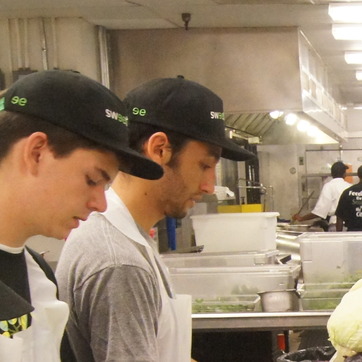
Material: skin